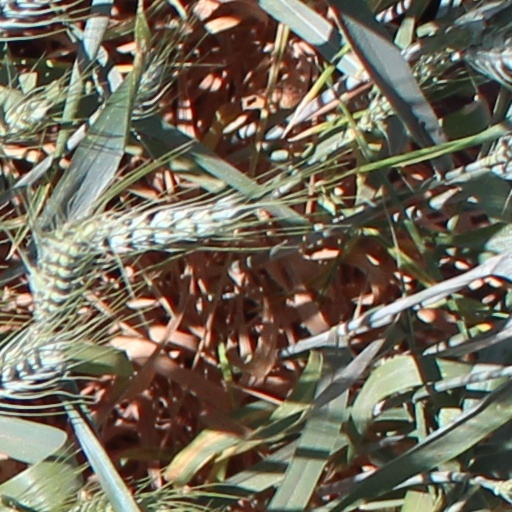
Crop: wheat